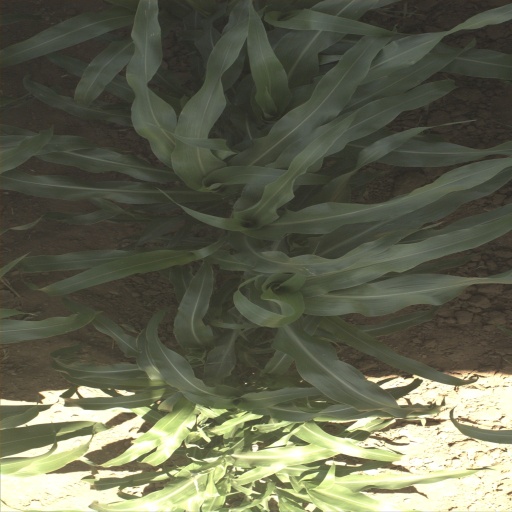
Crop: sorghum